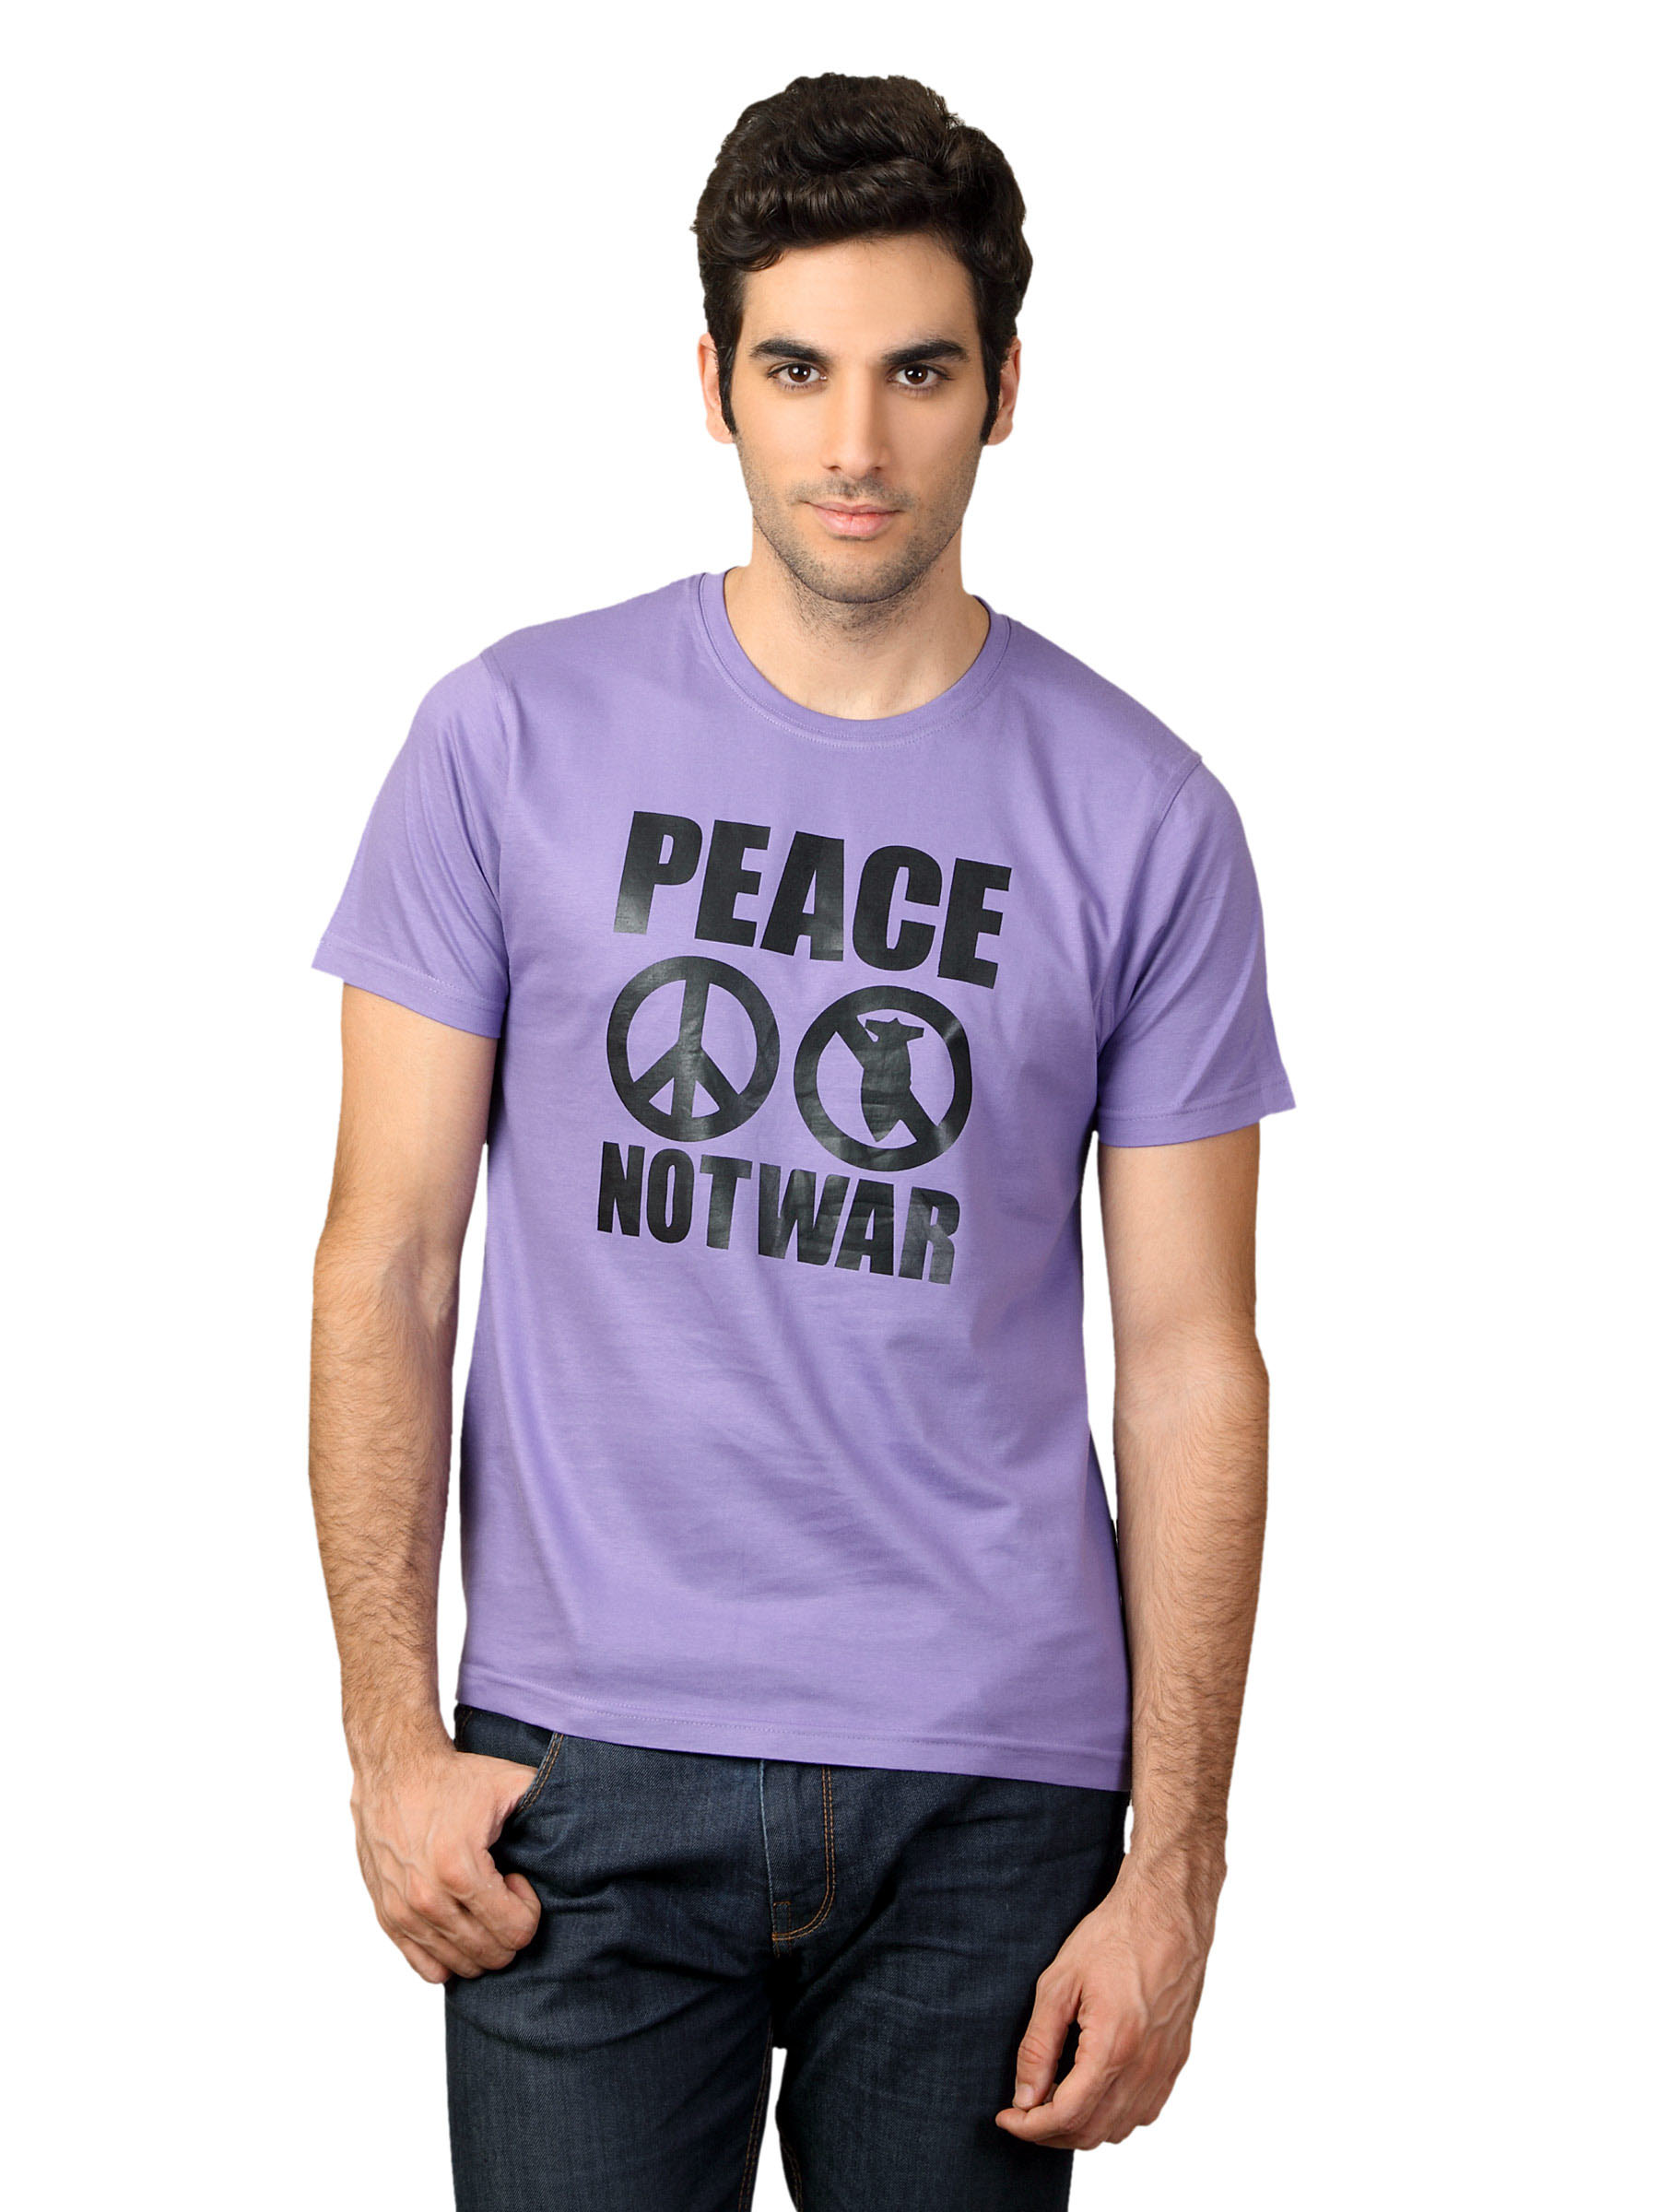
Myntra Men Purple T-shirt
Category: Apparel / Topwear / Tshirts
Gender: Men
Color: Purple
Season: Summer 2012
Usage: Casual